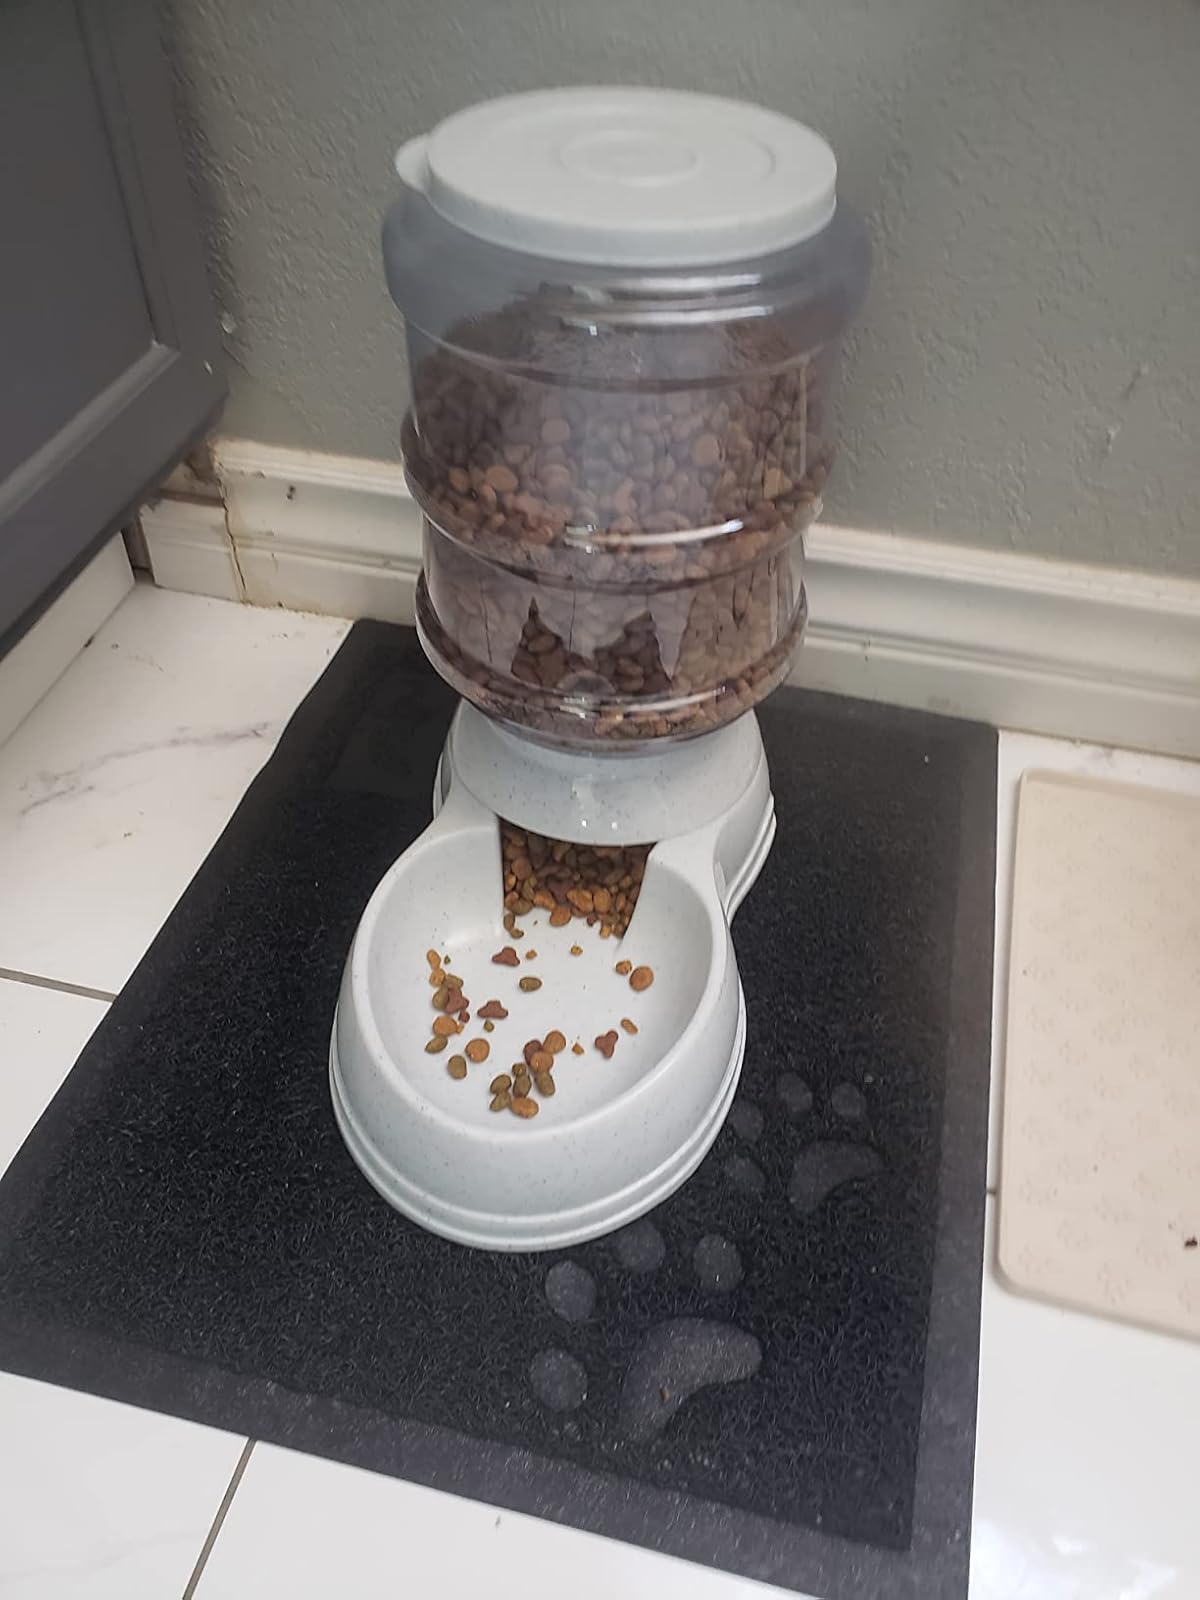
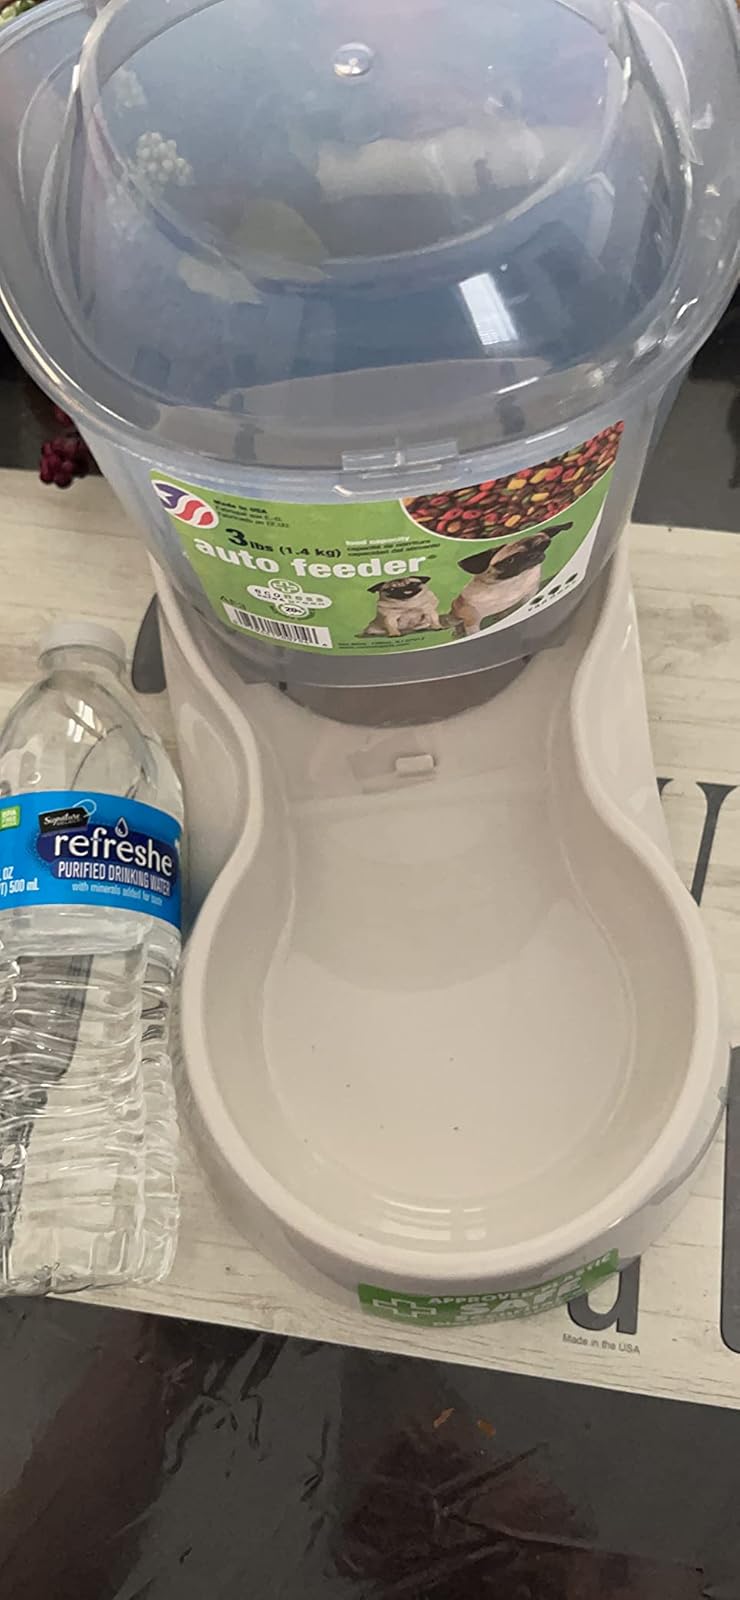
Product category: items_feeder
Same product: no